HC Lev Poprad

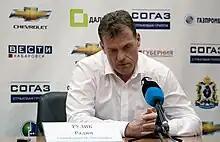
Radim Rulík was a head coach for Lev Poprad during the 2011–12 season.

"Note: Pos = Position; GP = Games played; G = Goals; A = Assists; Pts = Points; P/G = Points per game